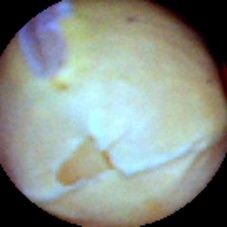
Label: Skin-damaged